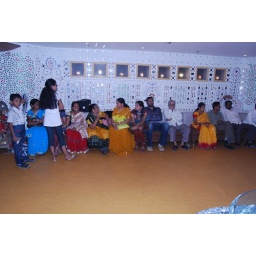
Everyone waiting for us to show up!! Jinesh's masi in the all orange with her daughter and son to her left